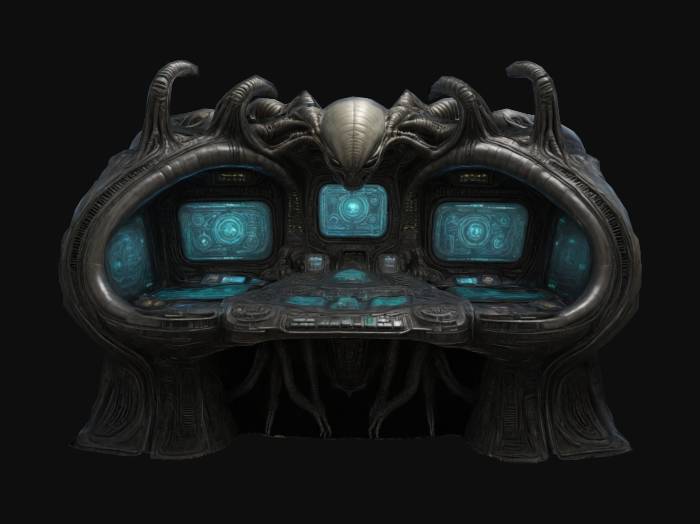
미적 점수 (1~10점): 7